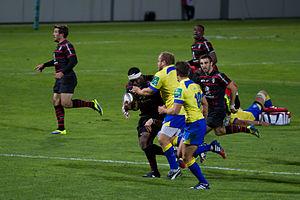
Mahlatse "Chiliboy" Ralepelle, né le 11 septembre 1986 à Tzaneen, est un joueur international sud-africain de rugby à XV. Évoluant au poste de talonneur, il joue en Currie Cup sous le maillot des Natal Sharks et en Super Rugby avec les Sharks.